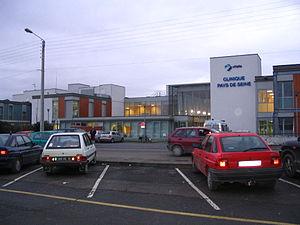
Une clinique à Romilly-sur-Seine, Aube, France.
Romilly-sur-Seine est une commune française située dans le département de l'Aube, en région Grand Est. C'est la deuxième commune de l'Aube par sa population. Ses habitants sont appelés les Romillons.